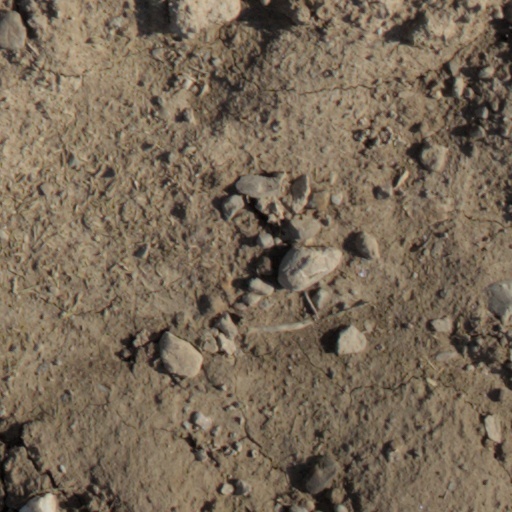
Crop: wheat